Spring Breakin' (2022)

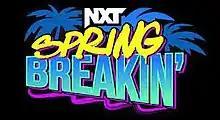

The 2022 Spring Breakin' was the inaugural Spring Breakin' professional wrestling event produced by WWE. It was held primarily for wrestlers from the NXT brand division. Spring Breakin' aired as a special episode of "NXT". The television special took place on May 3, 2022, at the WWE Performance Center in Orlando, Florida and aired on the USA Network.